Valerian Kalinka

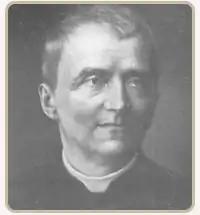
Valerian Kalinka in 1870

Valerian Kalinka (or Walerian Kalinka; 20 November 1826 – 16 December 1886) was a Polish priest and historian.